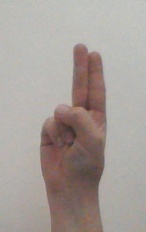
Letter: taa